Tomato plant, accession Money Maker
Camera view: vertical (180 deg); turntable rotation: 0 degrees
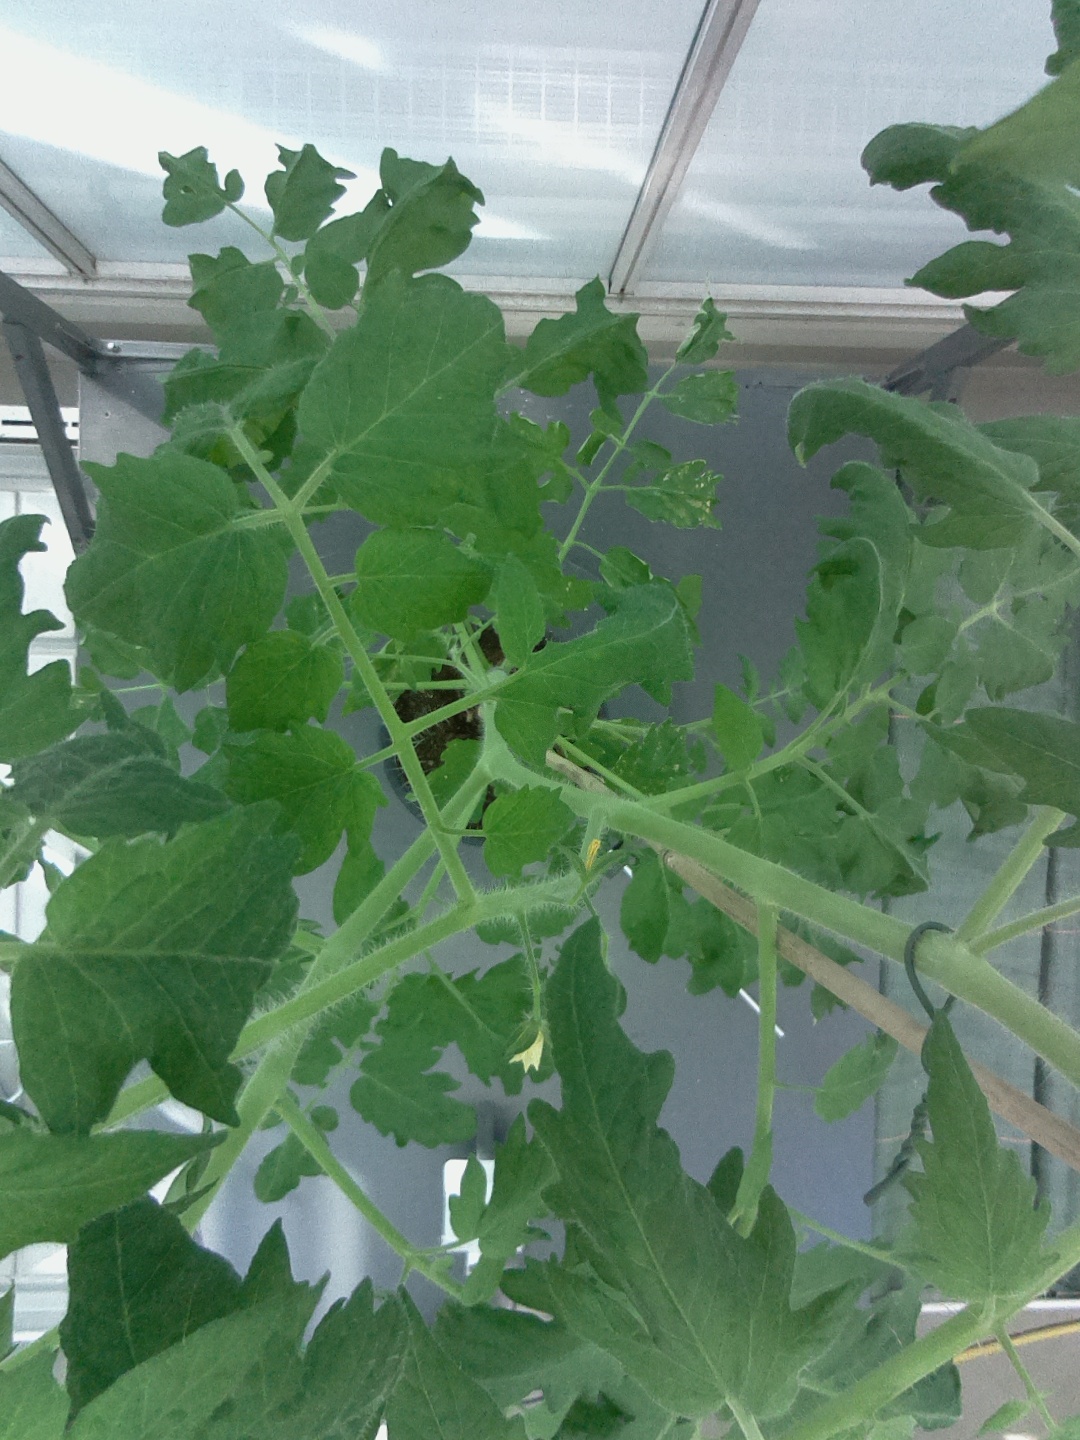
BBCH growth stage 64: 40%-50% of flowers open